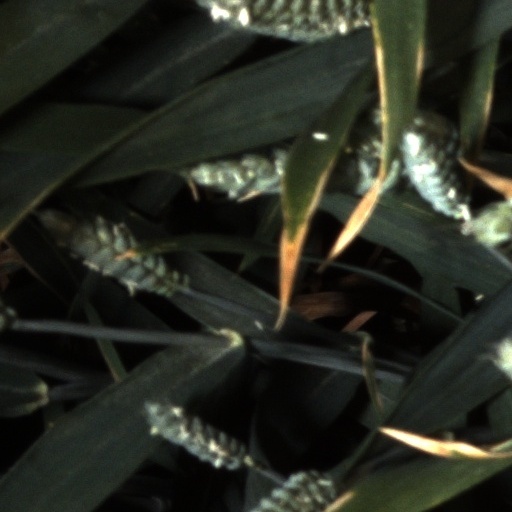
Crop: wheat